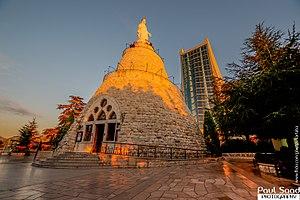
Le Sanctuaire Notre-Dame-du-Liban est un édifice religieux catholique - de l’Église maronite - et lieu de pèlerinage dédié à la Vierge Marie en tant que patronne et protectrice du Liban. Sis sur une colline rocheuse dominant la mer, dans le village de Harissa, il consiste en deux bâtiments proches mais séparés: la chapelle originale édifiée en 1908 qui est surmontée de la statue monumentale de Notre-Dame du Liban et l’église moderne de grande dimension édifiée dans les années 1980 et élevée au rang de basilique mineure. Depuis 1908 les services pastoraux y sont assurés par des prêtres de la congrégation des missionnaires libanais.